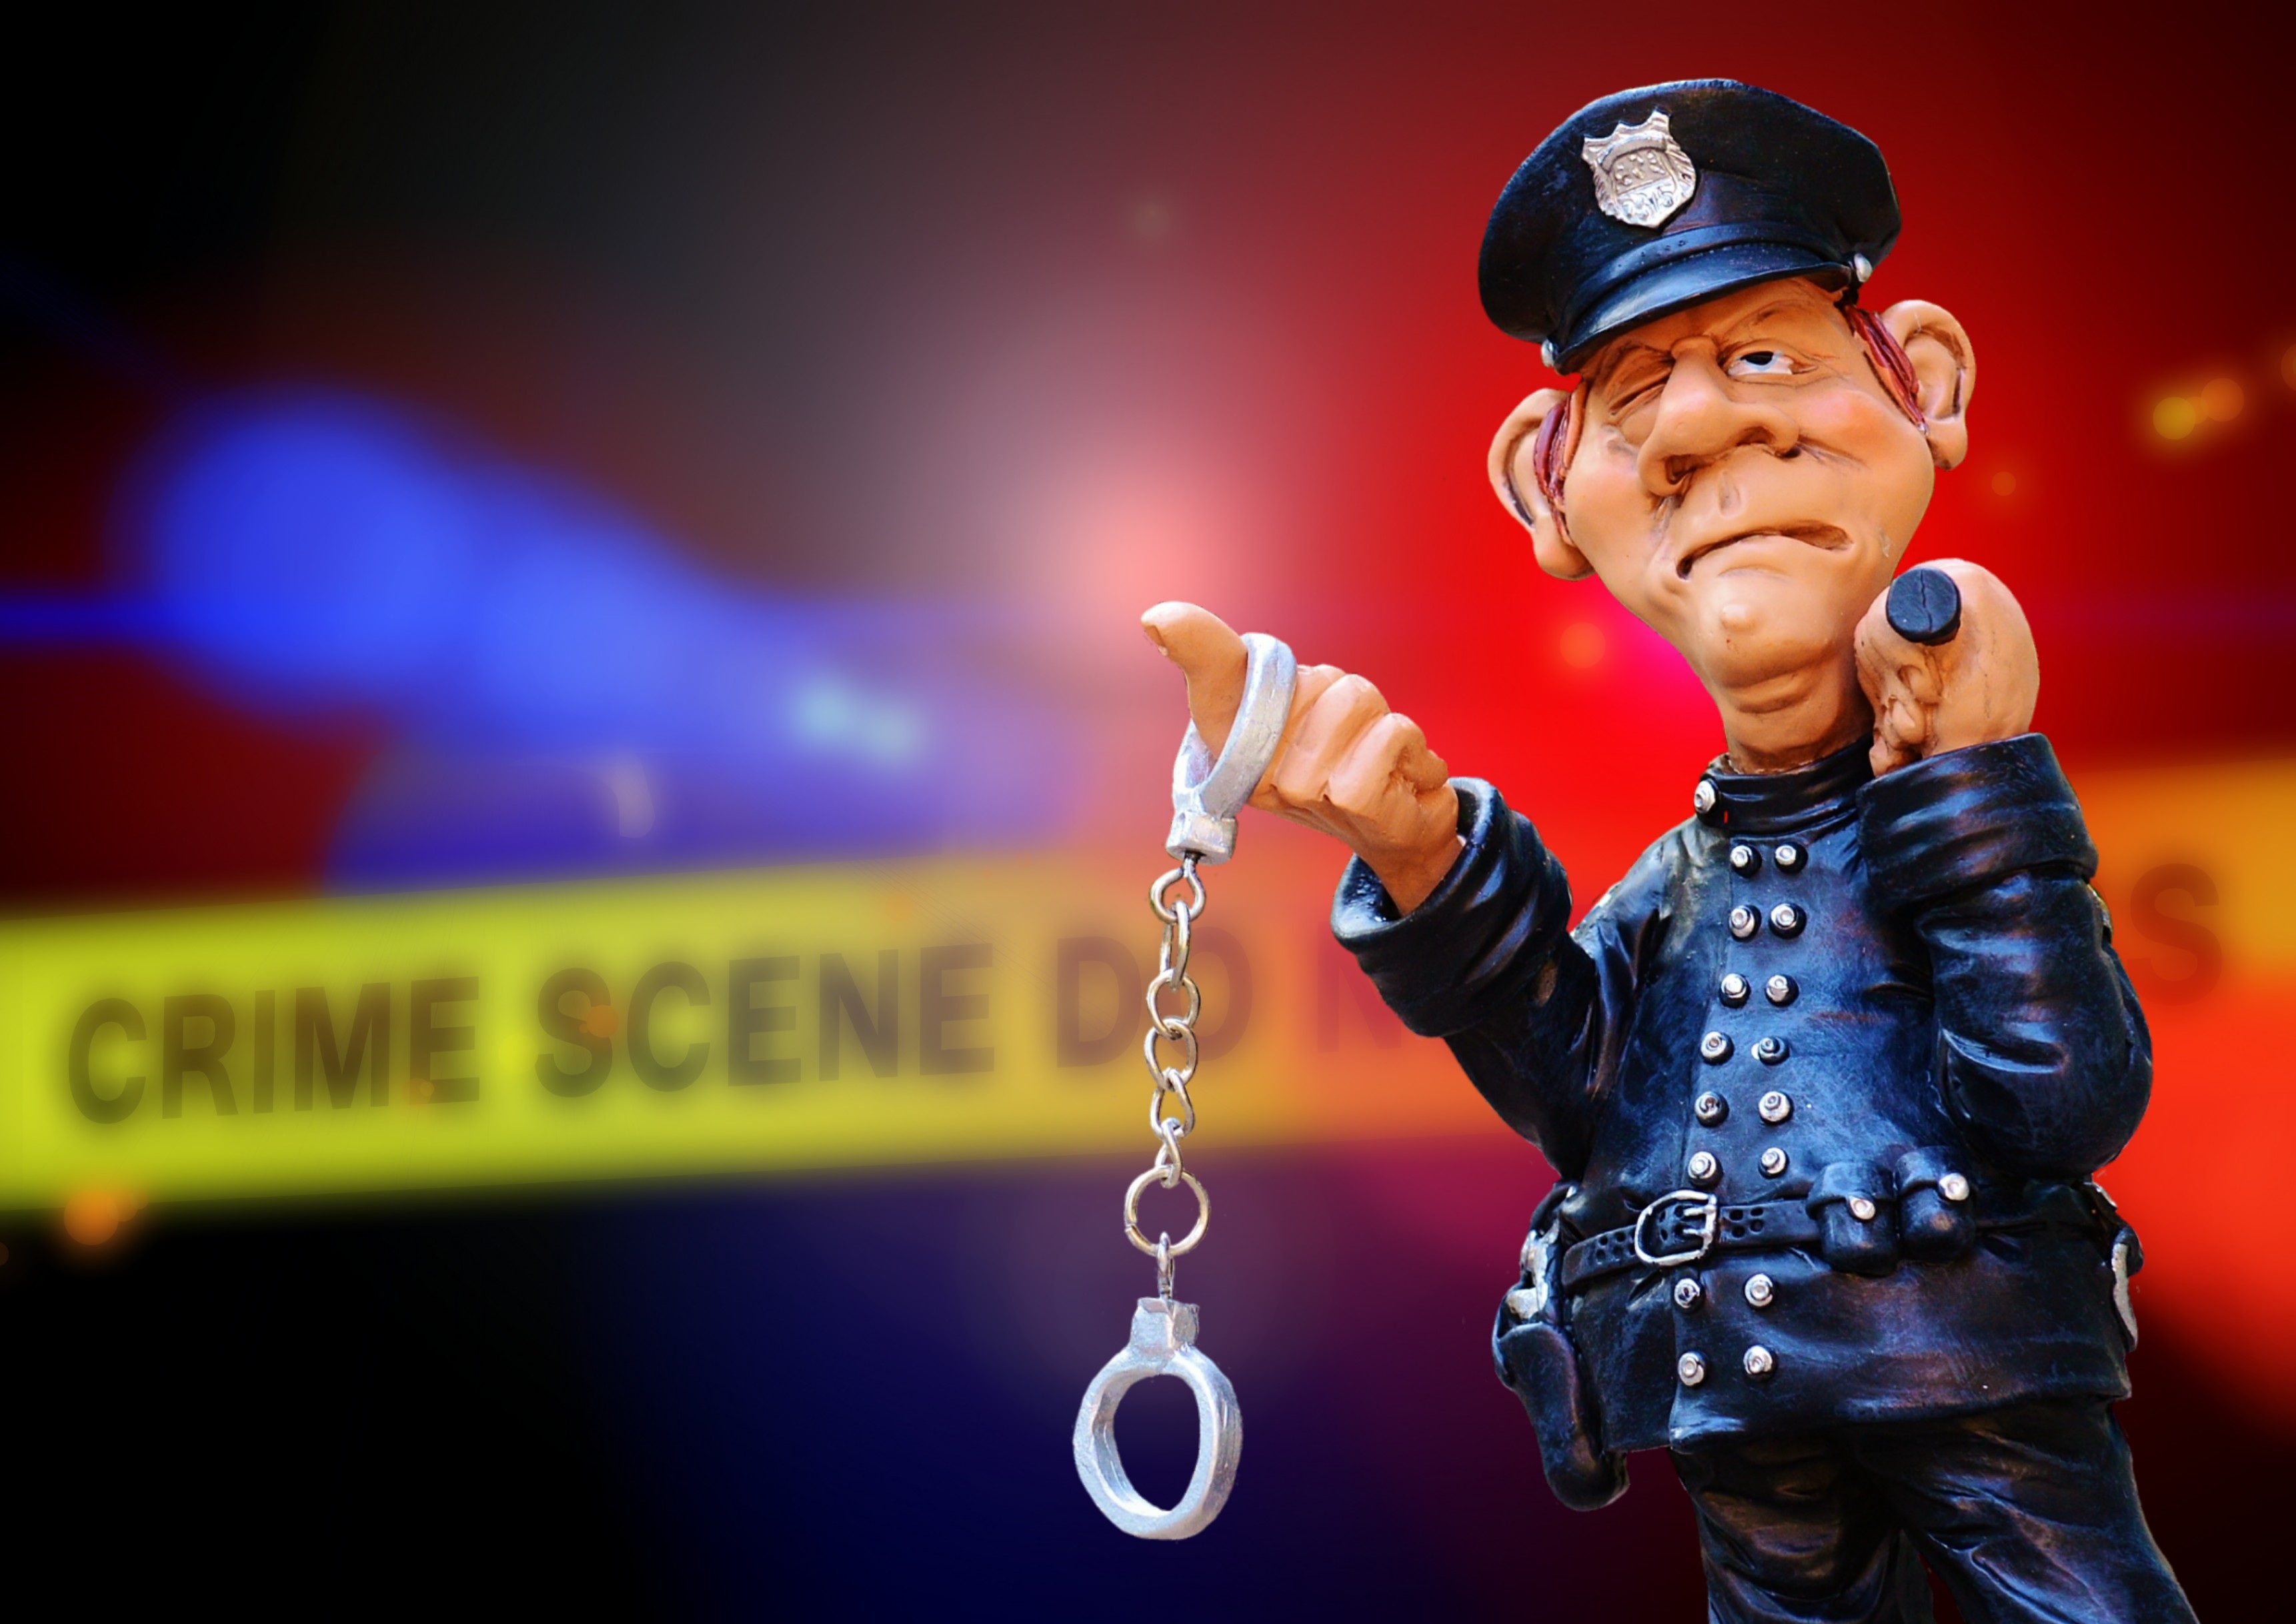
stage, blood, performance, singing, discovery, police, guitarist, crime, cop, victims, did, traces, arrest, blue light, handcuffs, investigation, crime scene, criminal case, capital crimes, offence